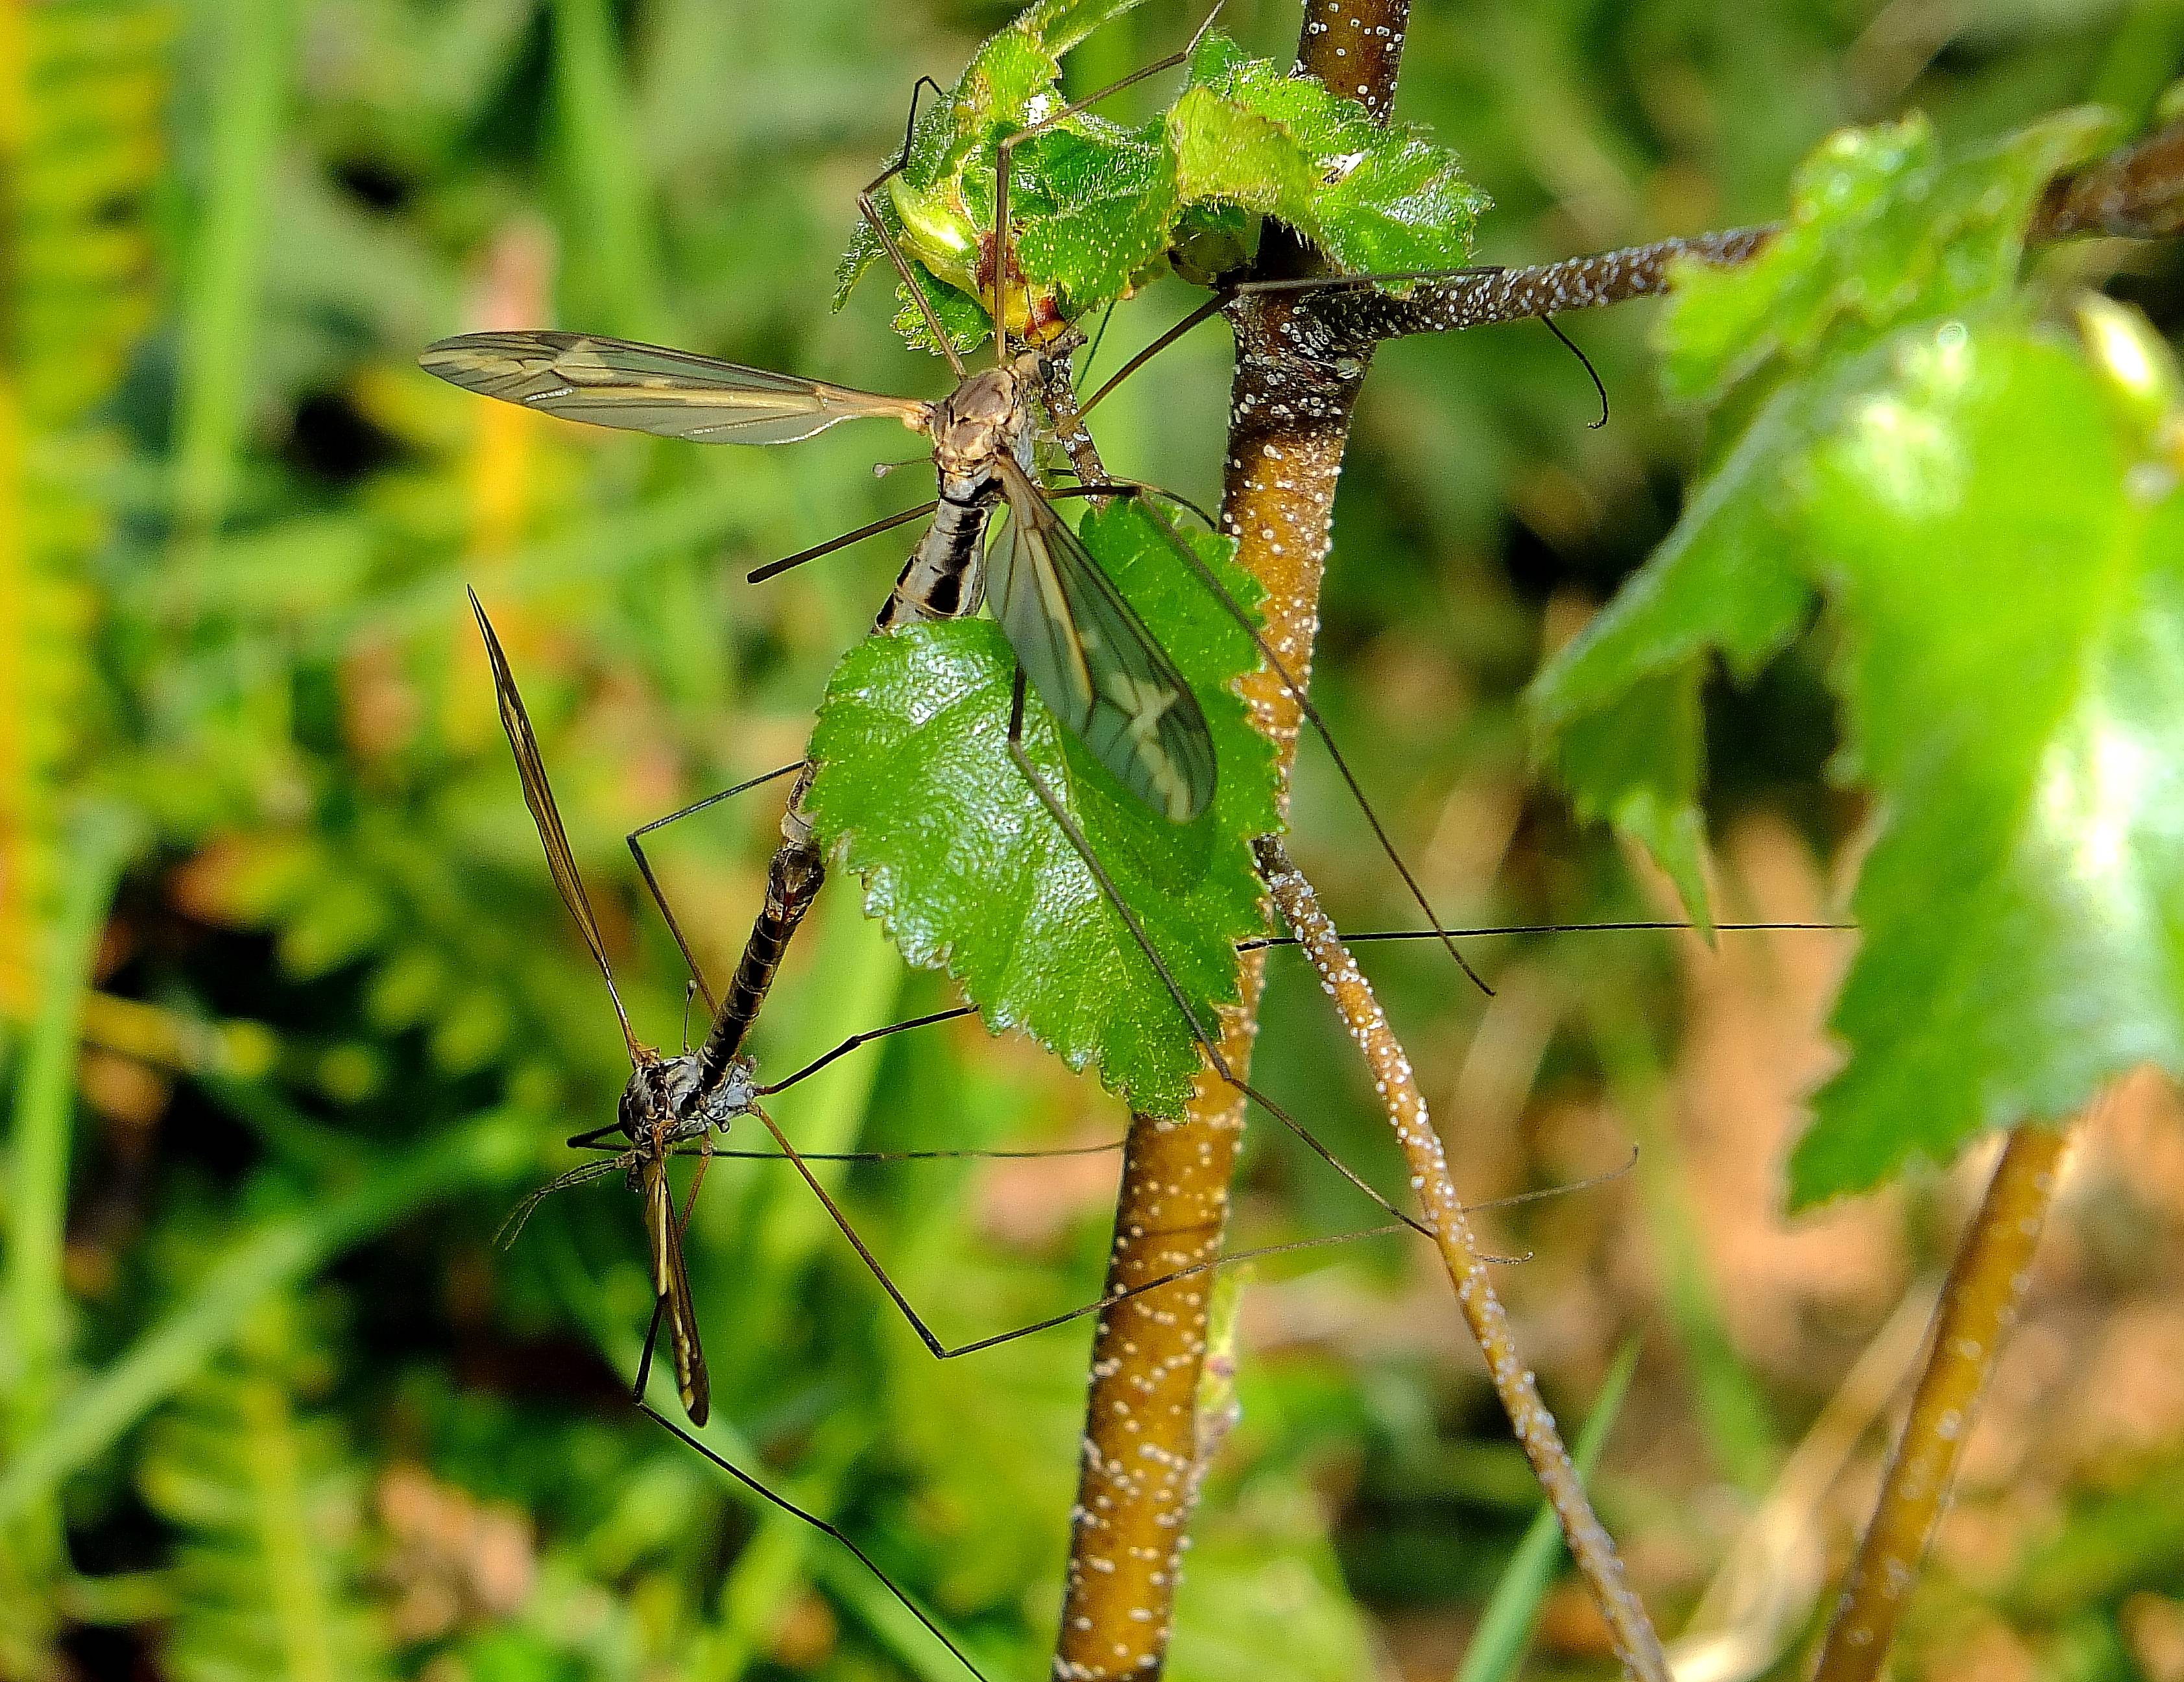
nature, branch, leaf, wildlife, green, insect, macro, fauna, invertebrate, animals, dragonfly, naturaleza, galicia, pontevedra, damselfly, espana, ggl1, gaby1, xovesphoto, animales, gphoto, raynox250, fujifilmxs1, macro photography, pontevedragaliciaespa a, dragonflies and damseflies